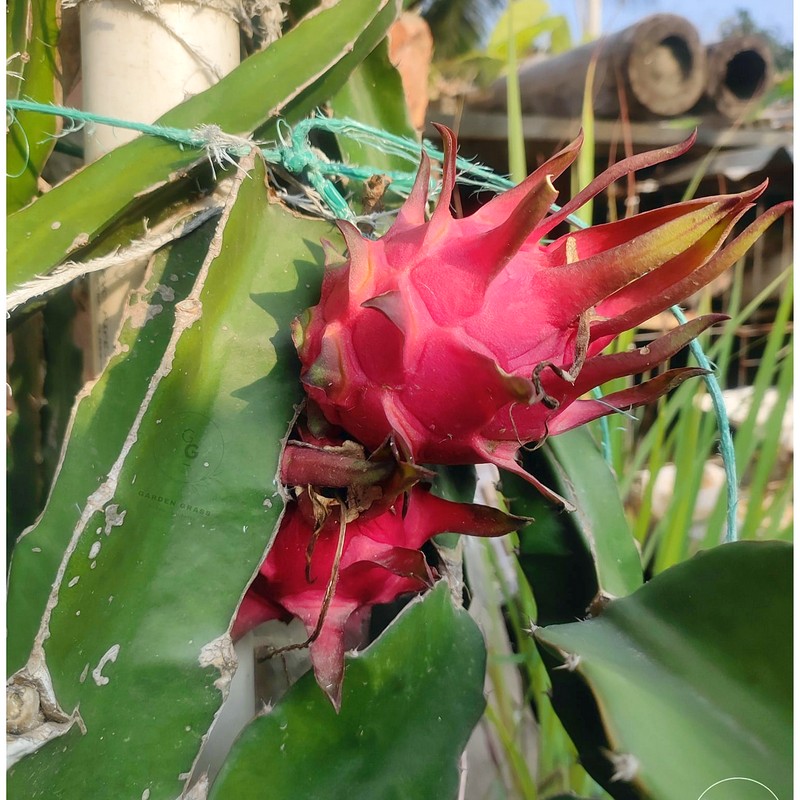
Label: Fresh Dragon Fruit